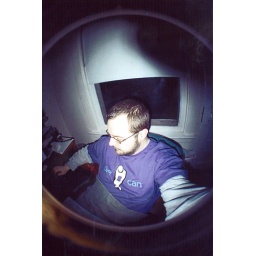
January 24, 2009. Just sitting around the house playing with my camera.